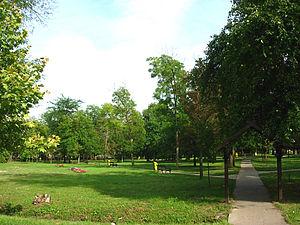
Banatski Despotovac est une localité de Serbie située dans la province autonome de Voïvodine et sur le territoire de la Ville de Zrenjanin, district du Banat central. Au recensement de 2011, elle comptait 1 296 habitants.